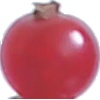
Label: redcurrant